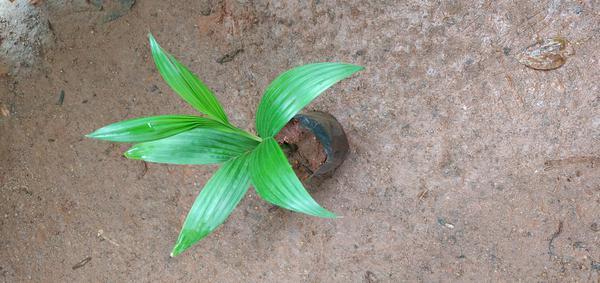
Plant: Betel_Nut